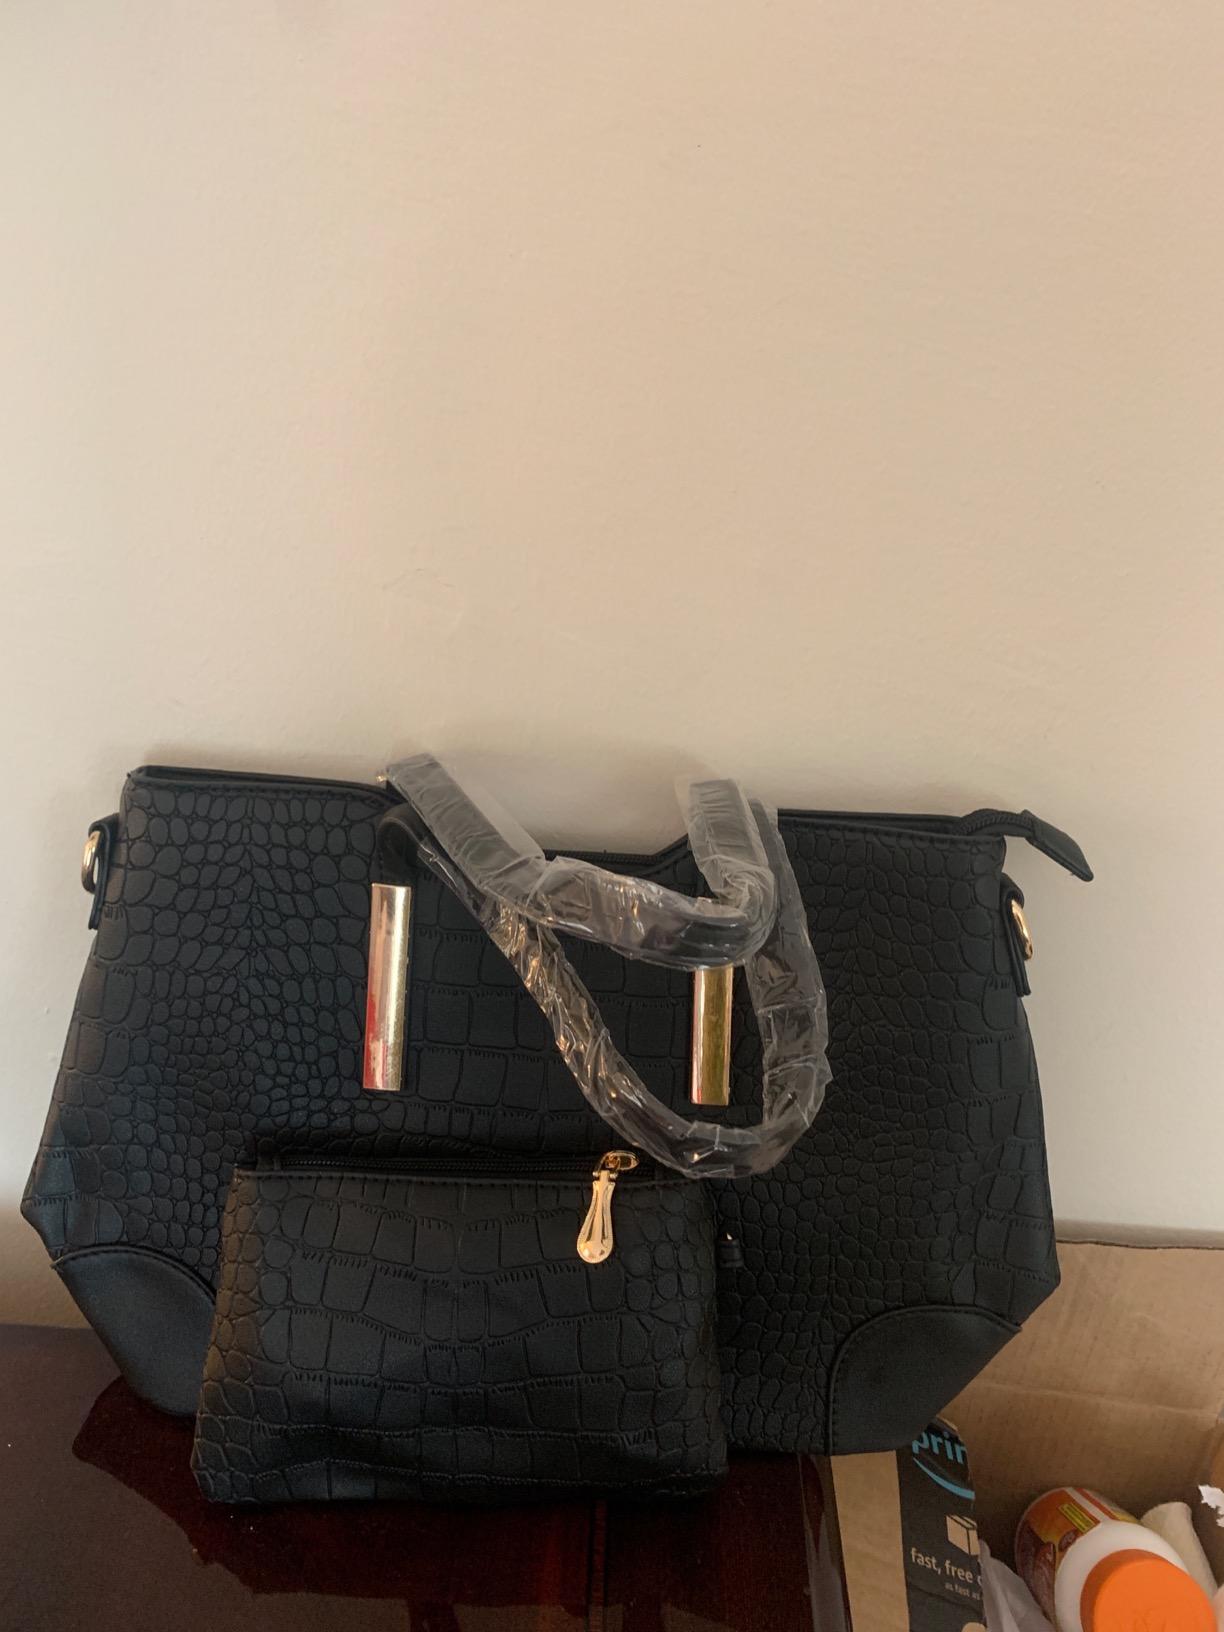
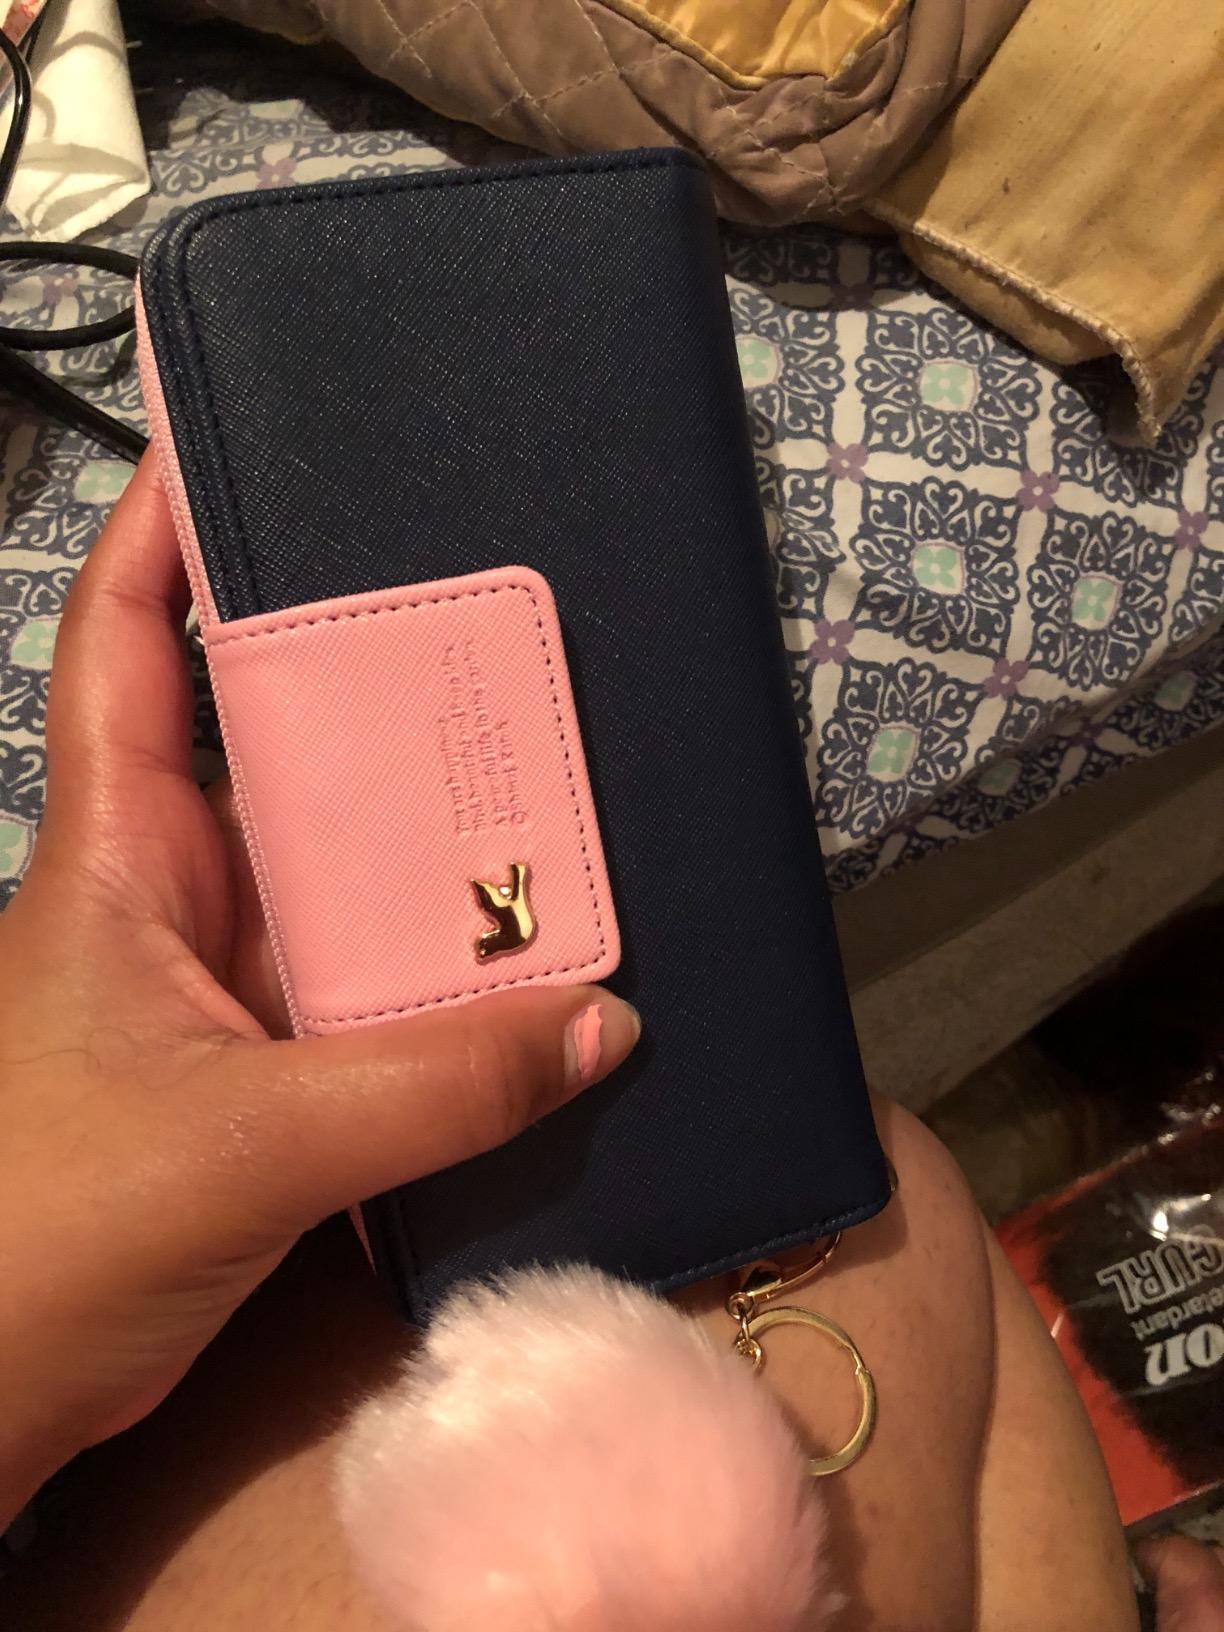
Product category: accessories_handbag
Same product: no